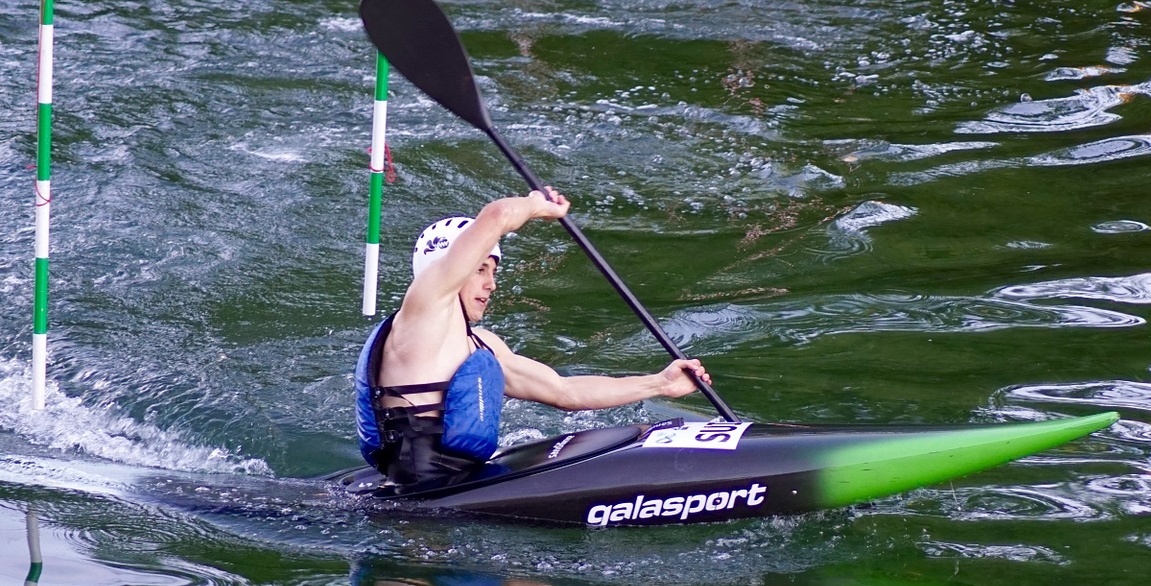
Vehicle type: Ships